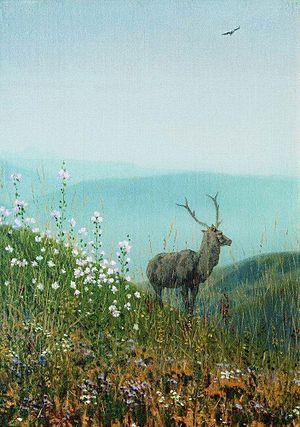
L'Alataou de Talas, en kirghize : Талас Ала-Тоосу ; en kazakh : Талас Алатауы ; en russe : Таласский Алатау, est un massif montagneux du Tian Shan occidental, dont la plus grande partie se trouve au Kirghizistan, une petite partie à la frontière méridionale du Kazakhstan et une autre dans la partie septentrionale de l'Ouzbékistan. Ce massif sépare la vallée de Talas d'autres massifs et vallées appartenant au système montagneux du Tian Shan occidental.